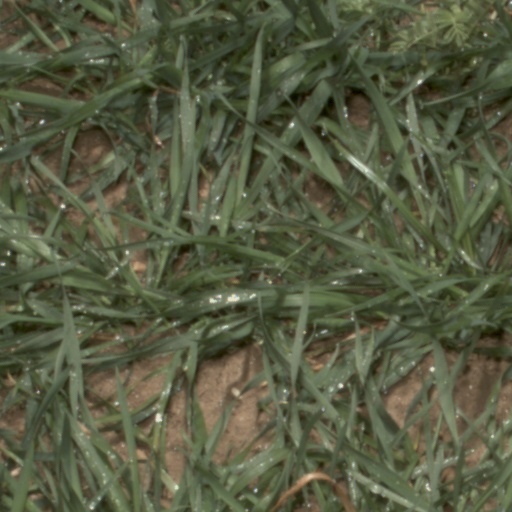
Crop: wheat